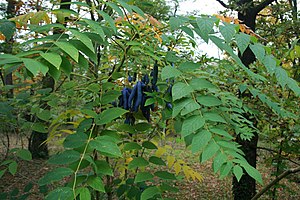
Blåbælg / Galleri
Blåbælg er en stor, løvfældende busk med en stift opret og meget lidt forgrenet vækst. Frugterne er spiselige.